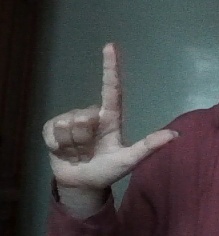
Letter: laam